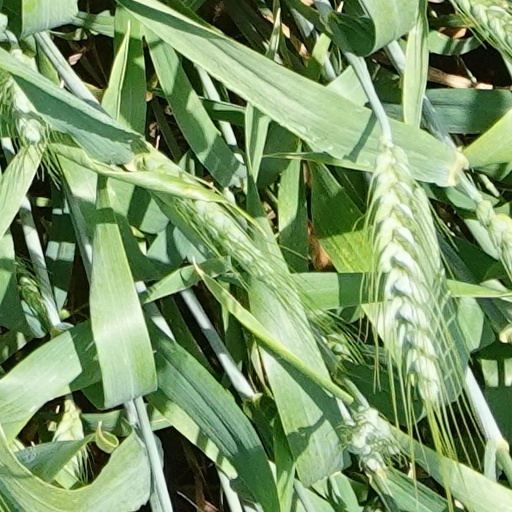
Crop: wheat